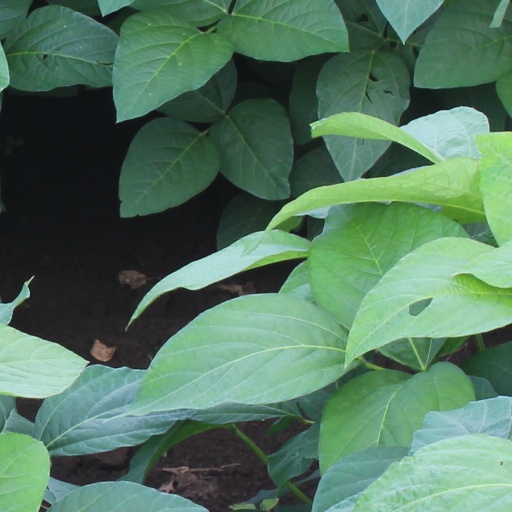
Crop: soybean